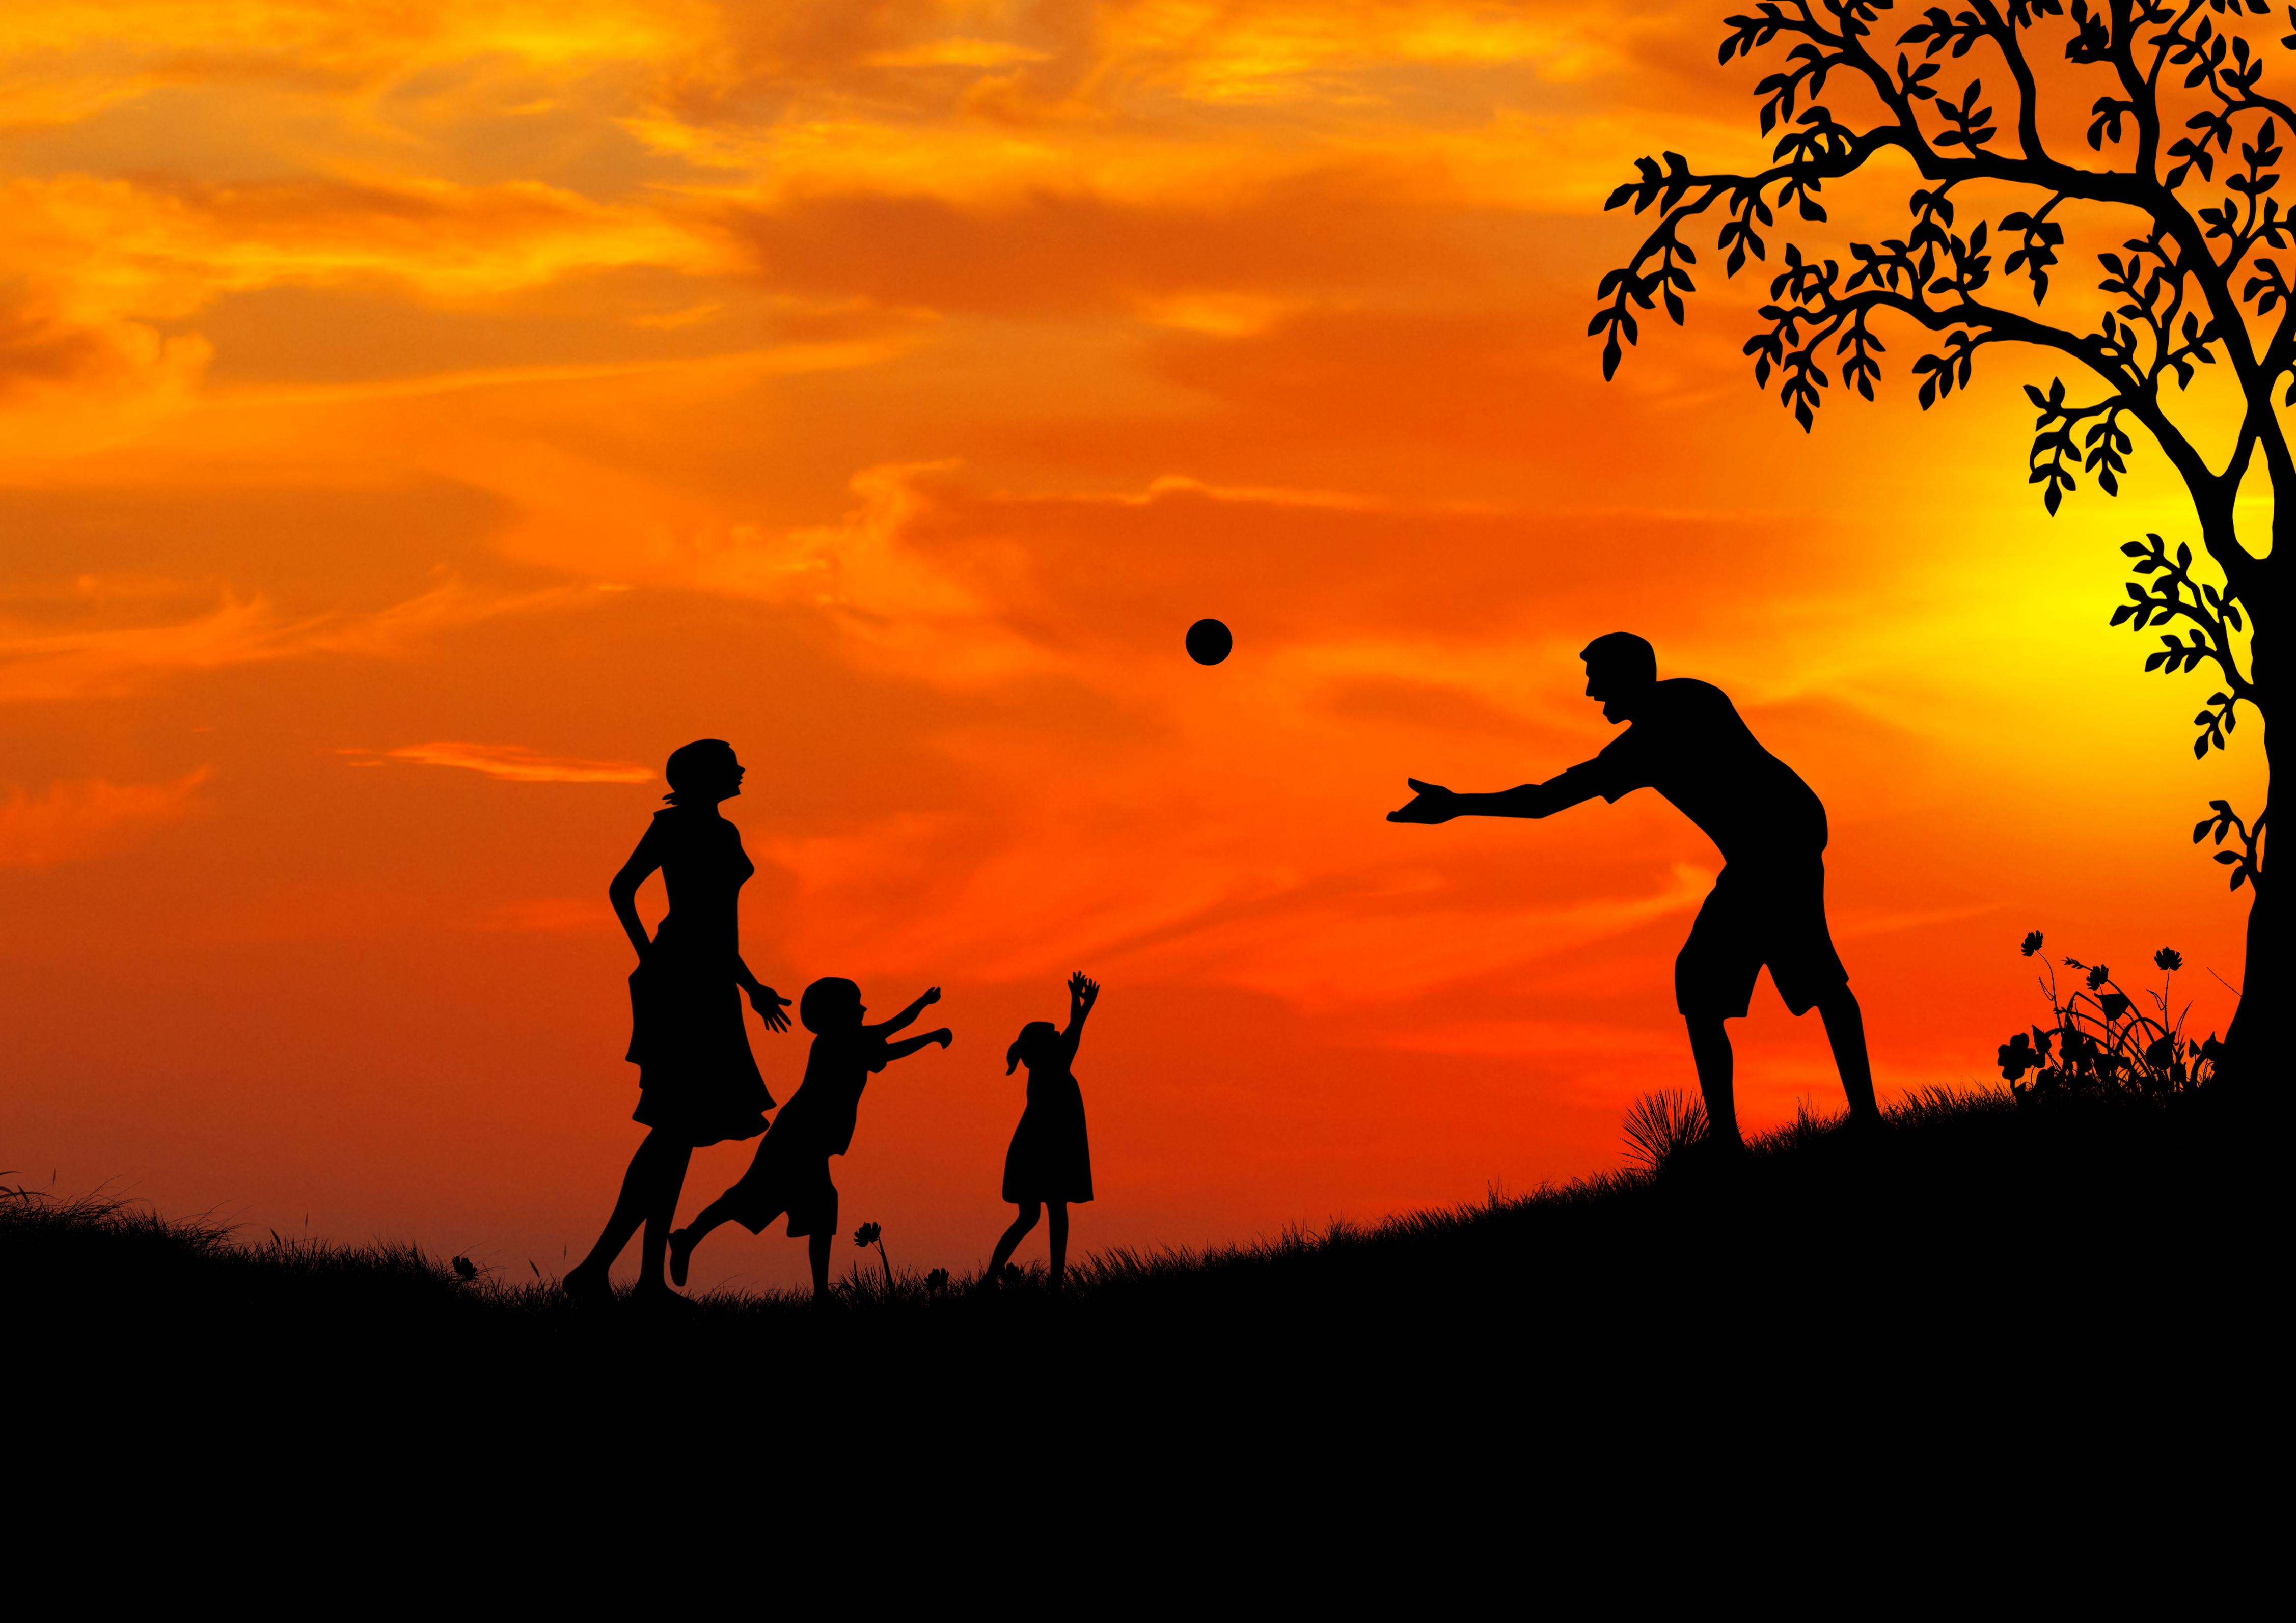
atmosphere, trip, ball, ball game, tree, trees, dusk, couple, family, family outing, family life, catch, woman, leisure, background, wallpaper, illustrations, kid, children, joy of life, mood, man, mother, oranges, pair, shadow, black, silhouette, sun, sunrise, sunlight, sunset, fun, play, playtime, scene, vacation, father, throw, meadow, People in nature, sky, happy, friendship, evening, Playing sports, backlighting, horizon, Playing with kids